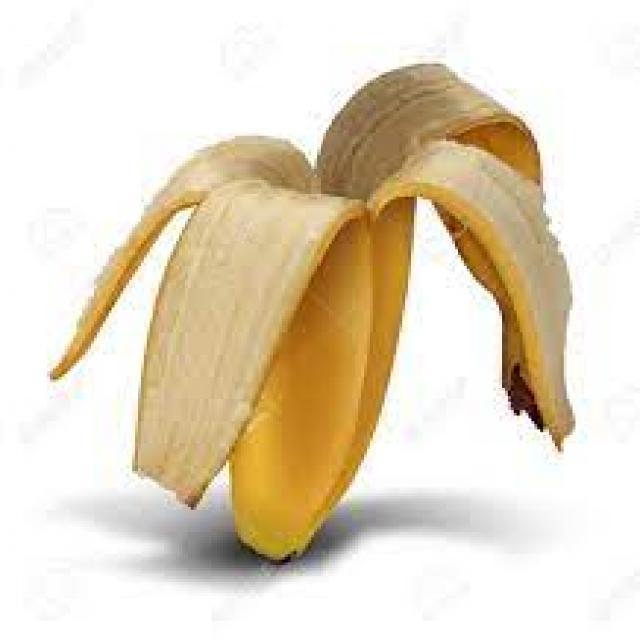
Label: bananas